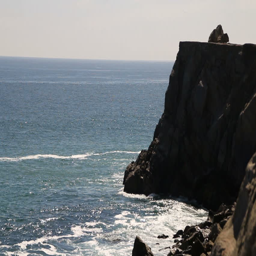
rocky cliffs and bodies of water during the day